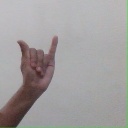
अक्षर: य